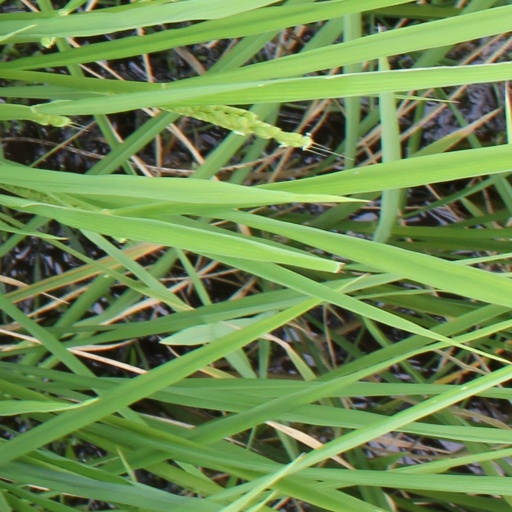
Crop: rice